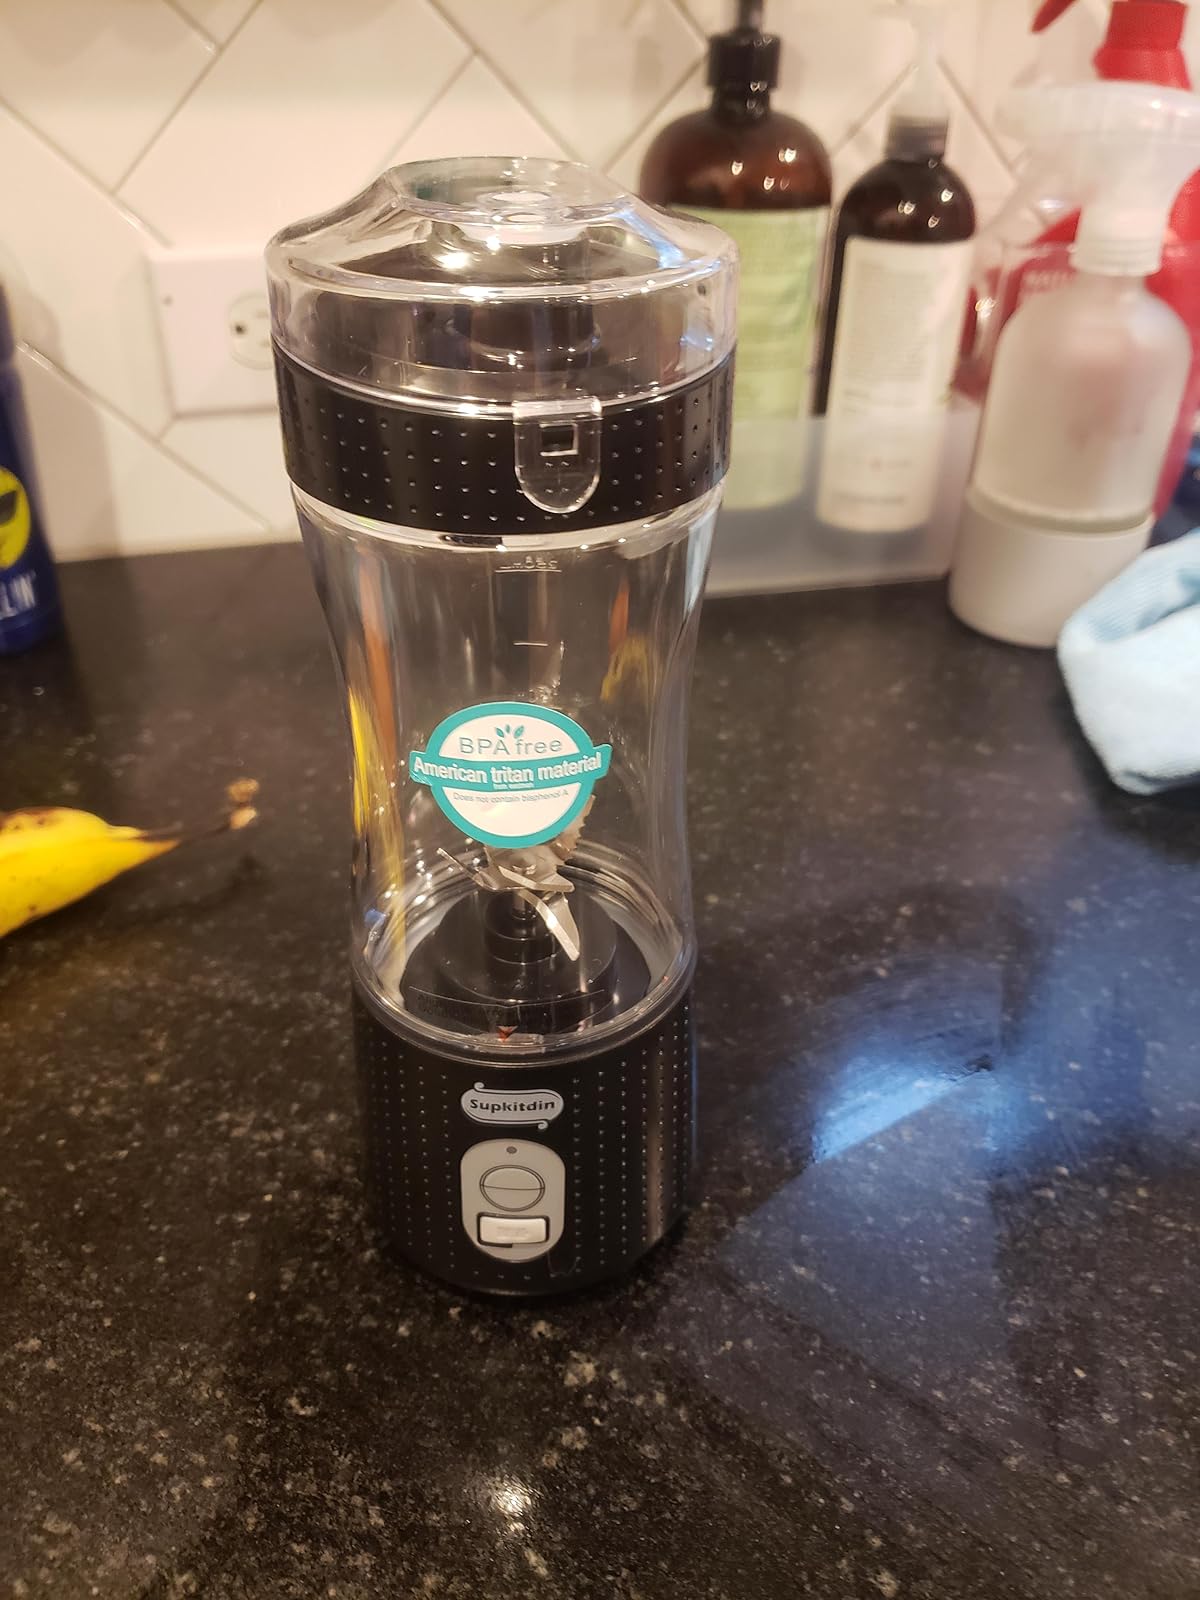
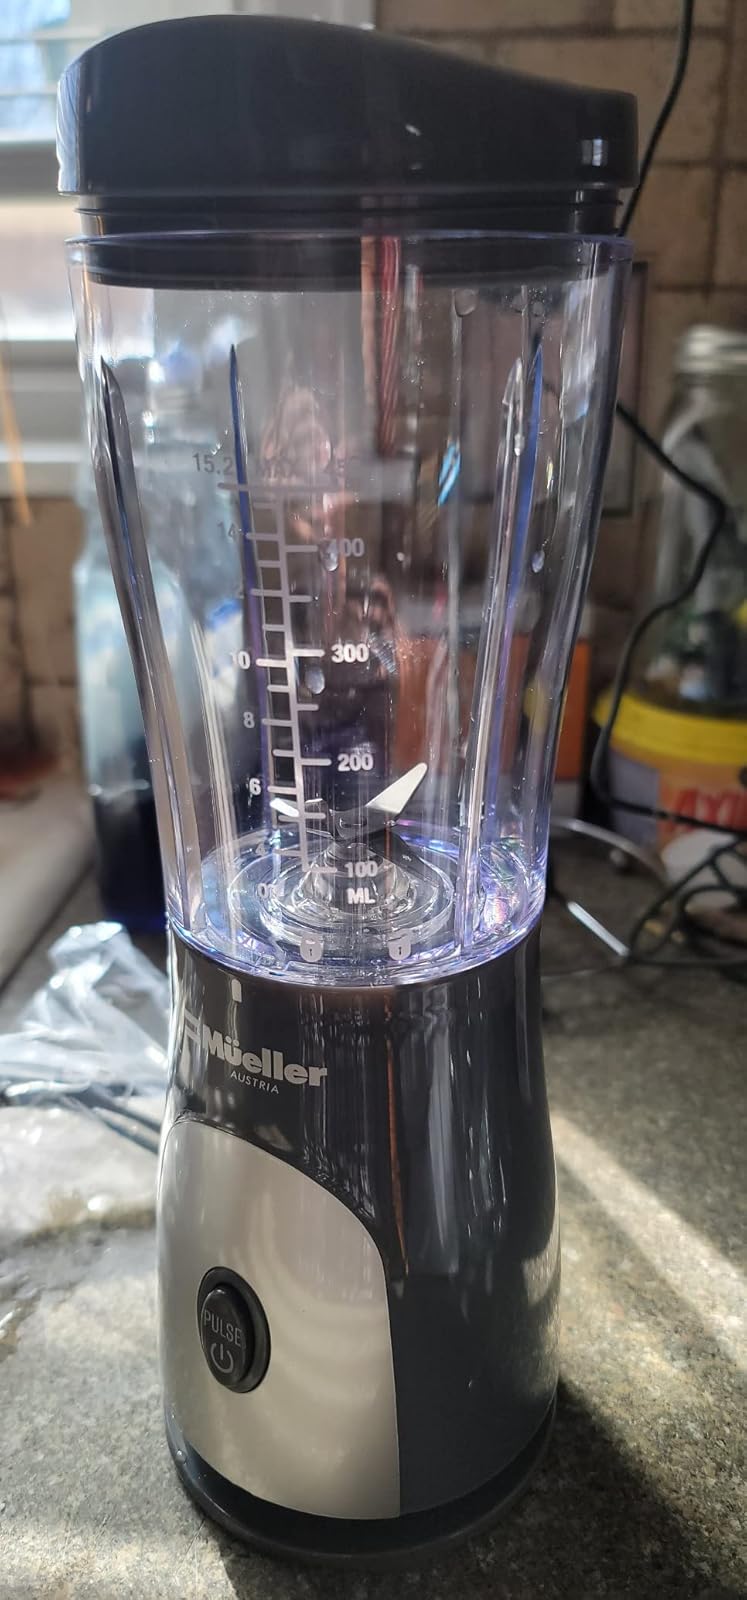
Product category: items_blender
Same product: no